Zhang Qingpeng

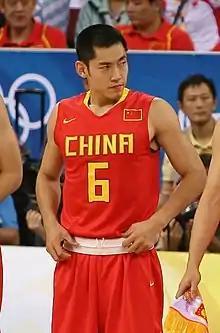
Zhang Qingpeng — Beijing 2008 Olympics

Zhang Qingpeng (born March 28, 1981, in Fushun, Liaoning) is a Chinese former professional basketball player who played as a point guard for the Beijing Shougang Ducks in the CBA. He also played for the Liaoning Dinosaurs and the Xinjiang Flying Tigers in the Chinese Basketball Association.